Josignacio

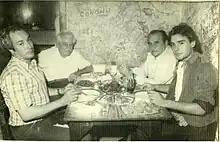
Josignacio (far-right) gathered with other artists in Havana's La Bodeguita del Medio restaurant, 1984.

By 1988, Josignacio was a member of the Asociación Hermanos Saíz (AHS), a Cuban youth arts institution, and his career began to become increasingly impacted by international Cuban politics. As an AHS member, he was commissioned that year to create the design for one of the participating floats in the Havana Carnival. Upon completion of his design and presenting it to the event commission, he was informed that his commission was canceled and the float design was recommissioned to fellow Cuban painter Manuel Mendive. This was precipitated by a controversial incident in which one of Mendive's paintings, "El Pavo Real", was burned by an anti-Castro activist following his purchase of the piece at an April 22 auction held in the former Cuban Museum of Art and Culture in Miami. In reaction to this incident, the Castro government reassigned Josignacio's commission to Mendive in a show of solidarity.